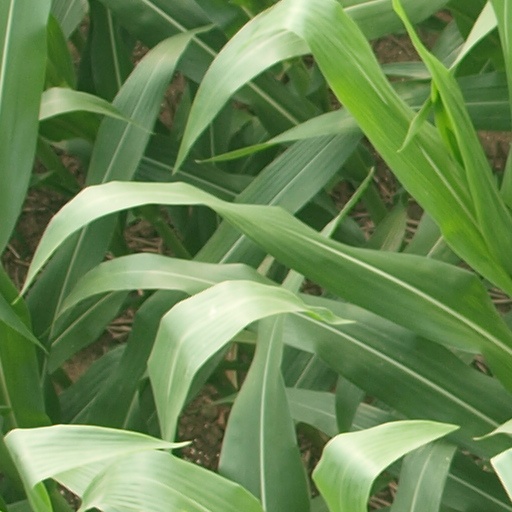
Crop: maize; corn